Dee Ford

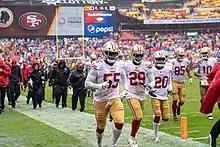
Ford (center) with the San Francisco 49ers in 2019

Ford made his 49ers debut in the season-opener against the Tampa Bay Buccaneers, sacking Jameis Winston once in the 31–17 road victory. During Week 6 against the Los Angeles Rams, Ford sacked Jared Goff 1.5 times in the 20–7 road victory.